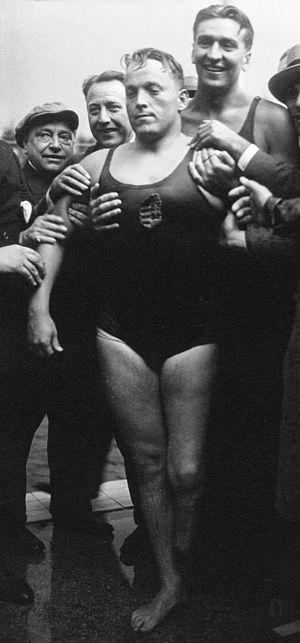
Olivér Halassy est un nageur et joueur de water-polo hongrois né le 31 janvier 1909 à Újpest et mort le 10 septembre 1946 à Budapest.